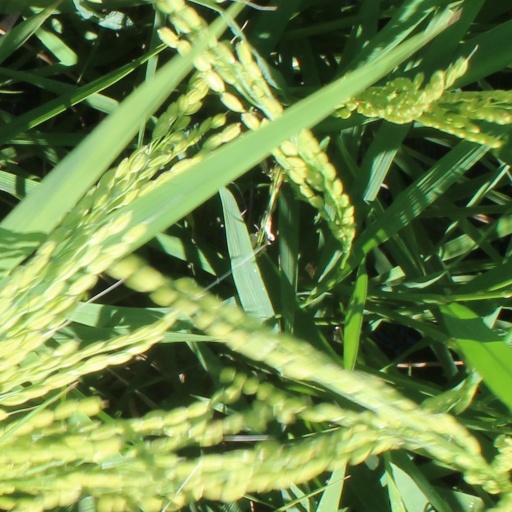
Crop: rice